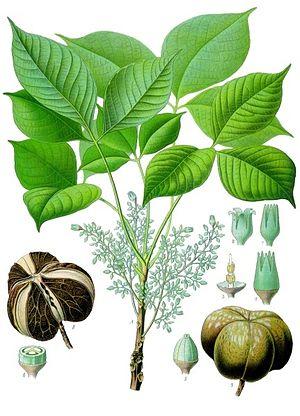
L’arbre à caoutchouc, l’hévéa ou l’hévéa du Brésil est une espèce d’arbres, du genre Hevea de la famille des Euphorbiaceae. On en extrait un latex qui est utilisé pour être transformé en caoutchouc.